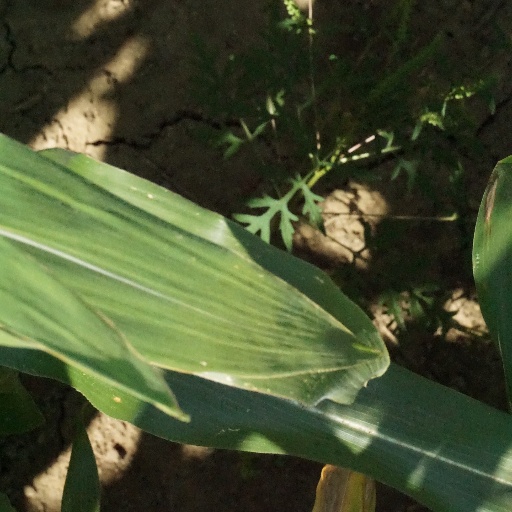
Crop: maize; corn